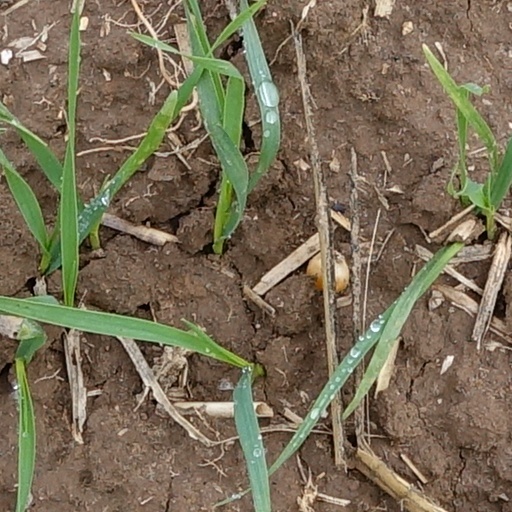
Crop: wheat